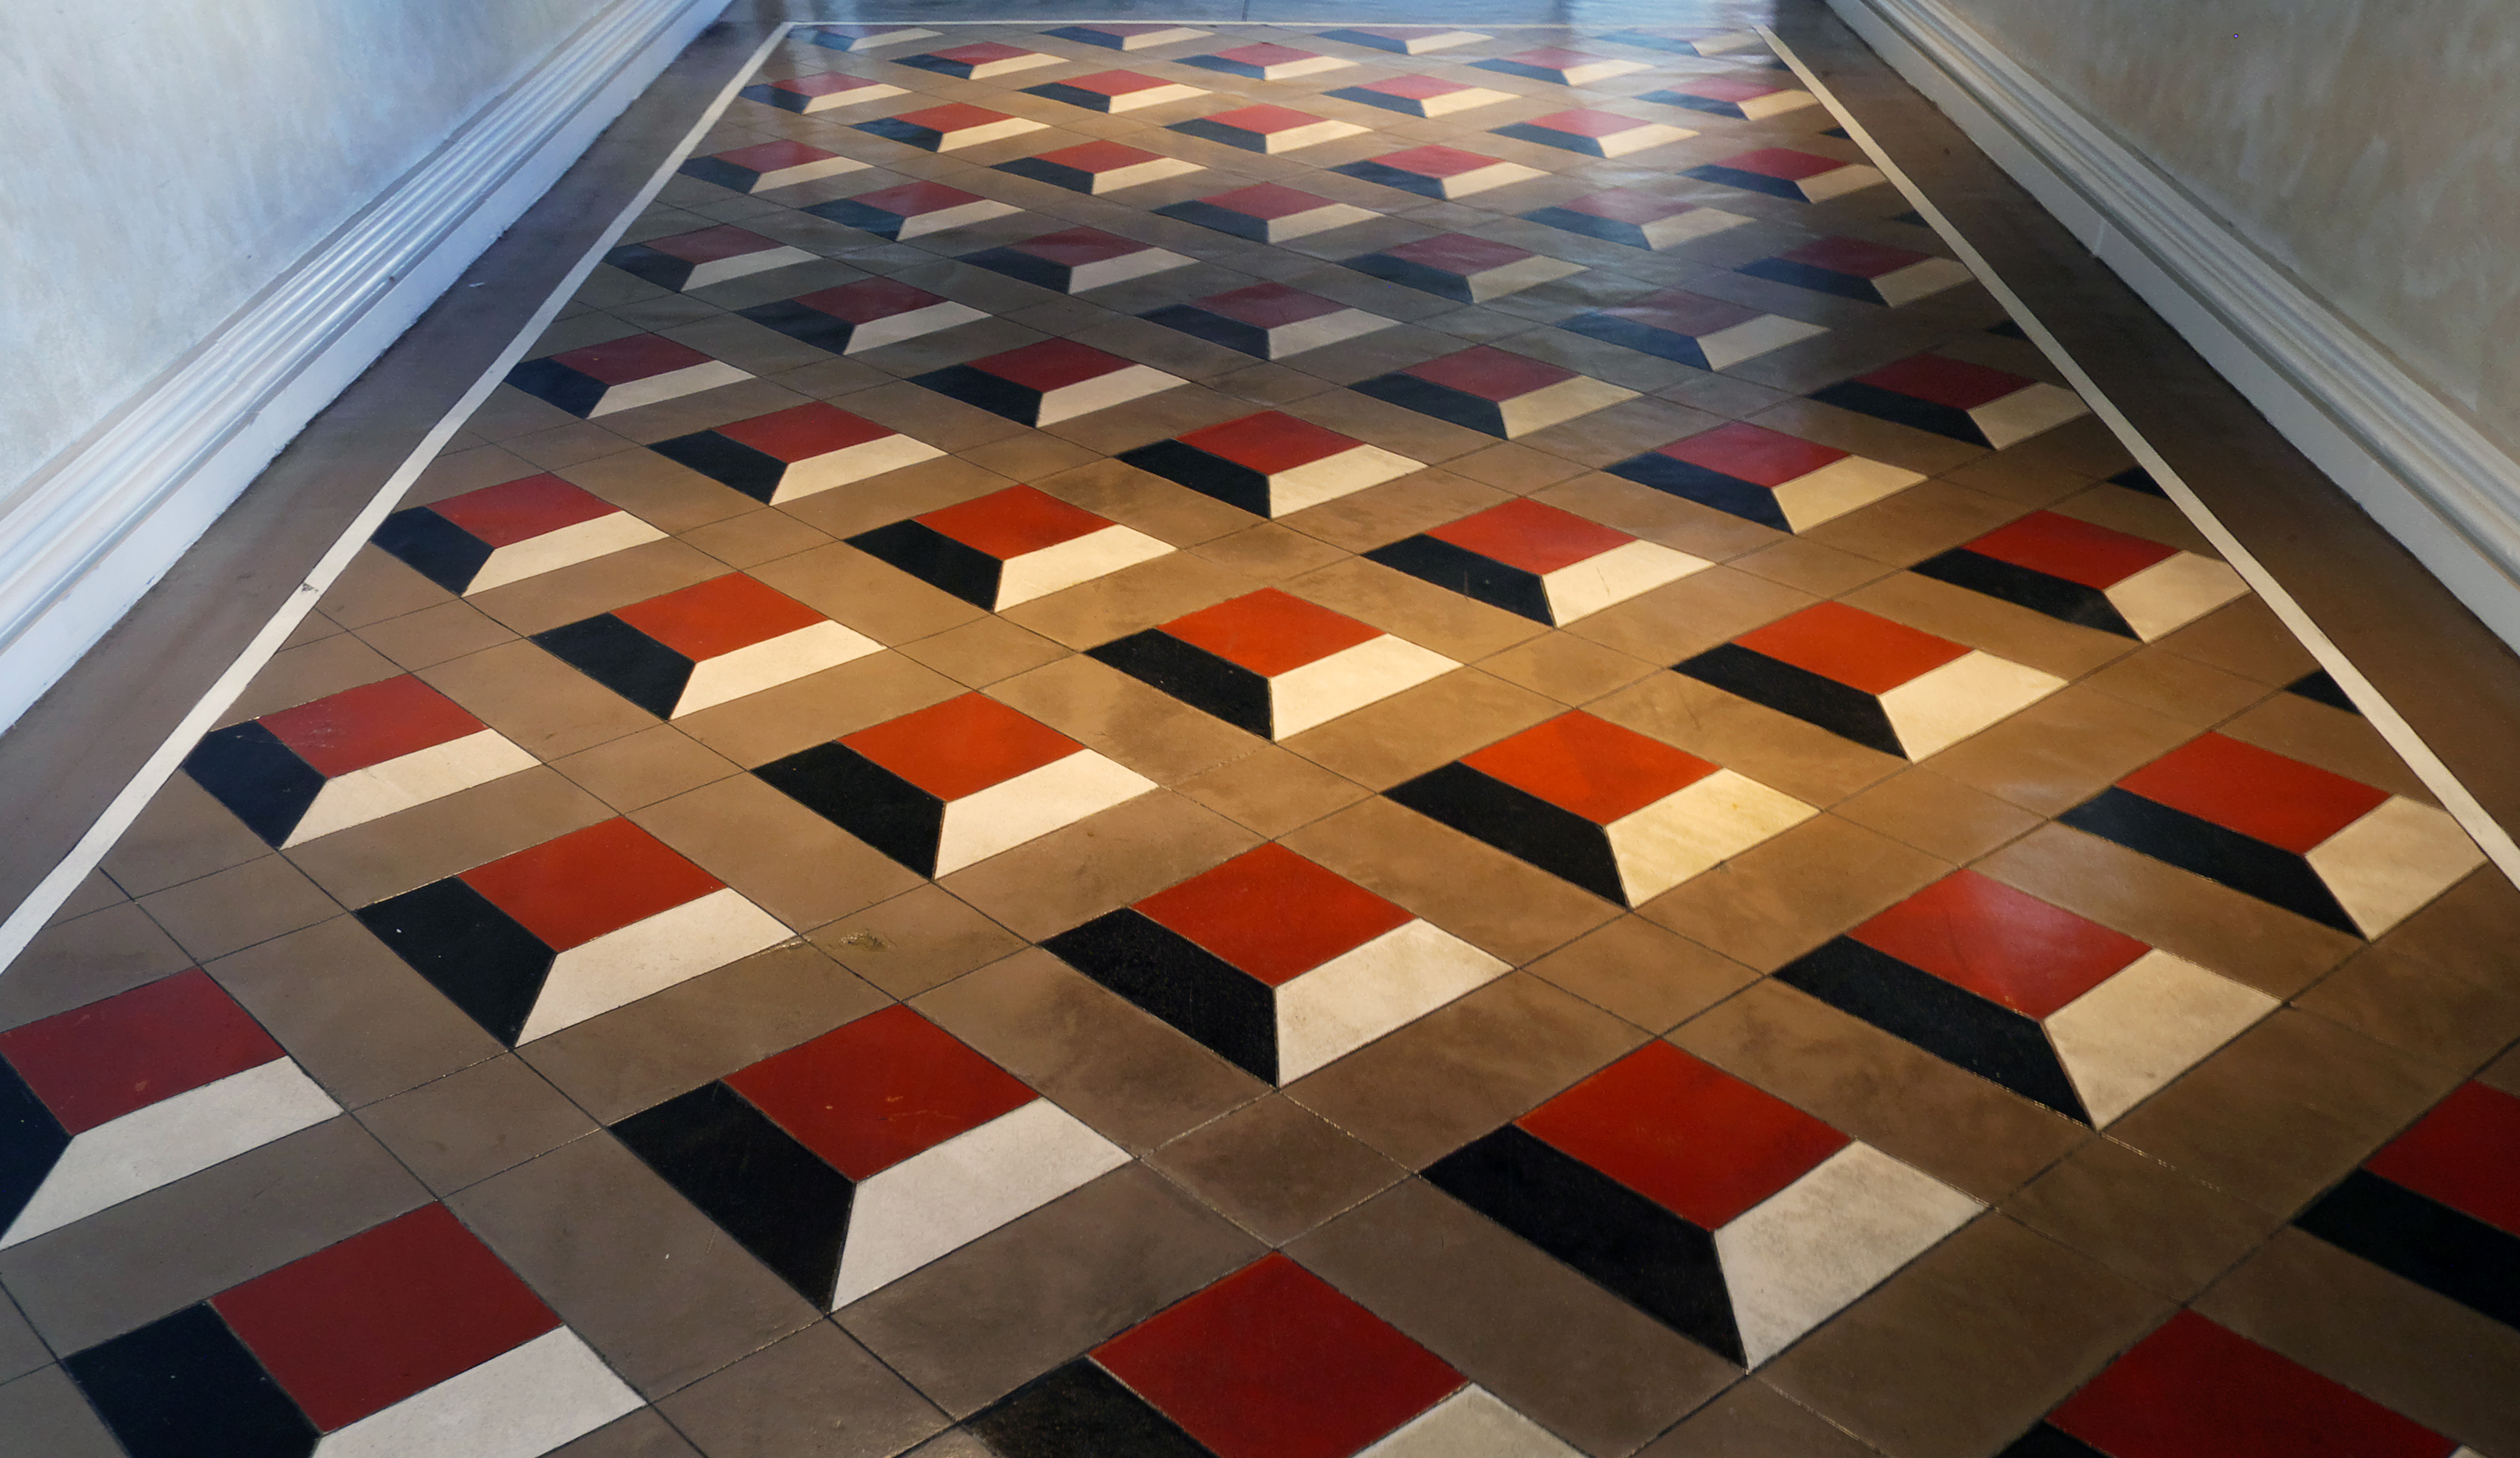
floor, pattern, color, tile, material, circle, textile, art, design, hardwood, symmetry, tiles, carpet, casino, lasvegas, lumixfz1000, shape, flooring, daylighting